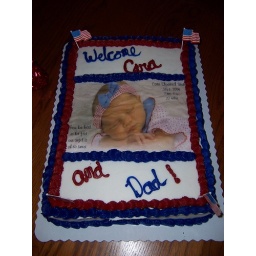
Welcome home cake for Jay (was in Iraq) and Welcome Cara.